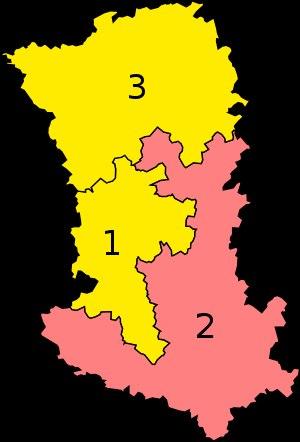
Les élections législatives françaises de 2017 se tiennent les 11 et 18 juin 2017.